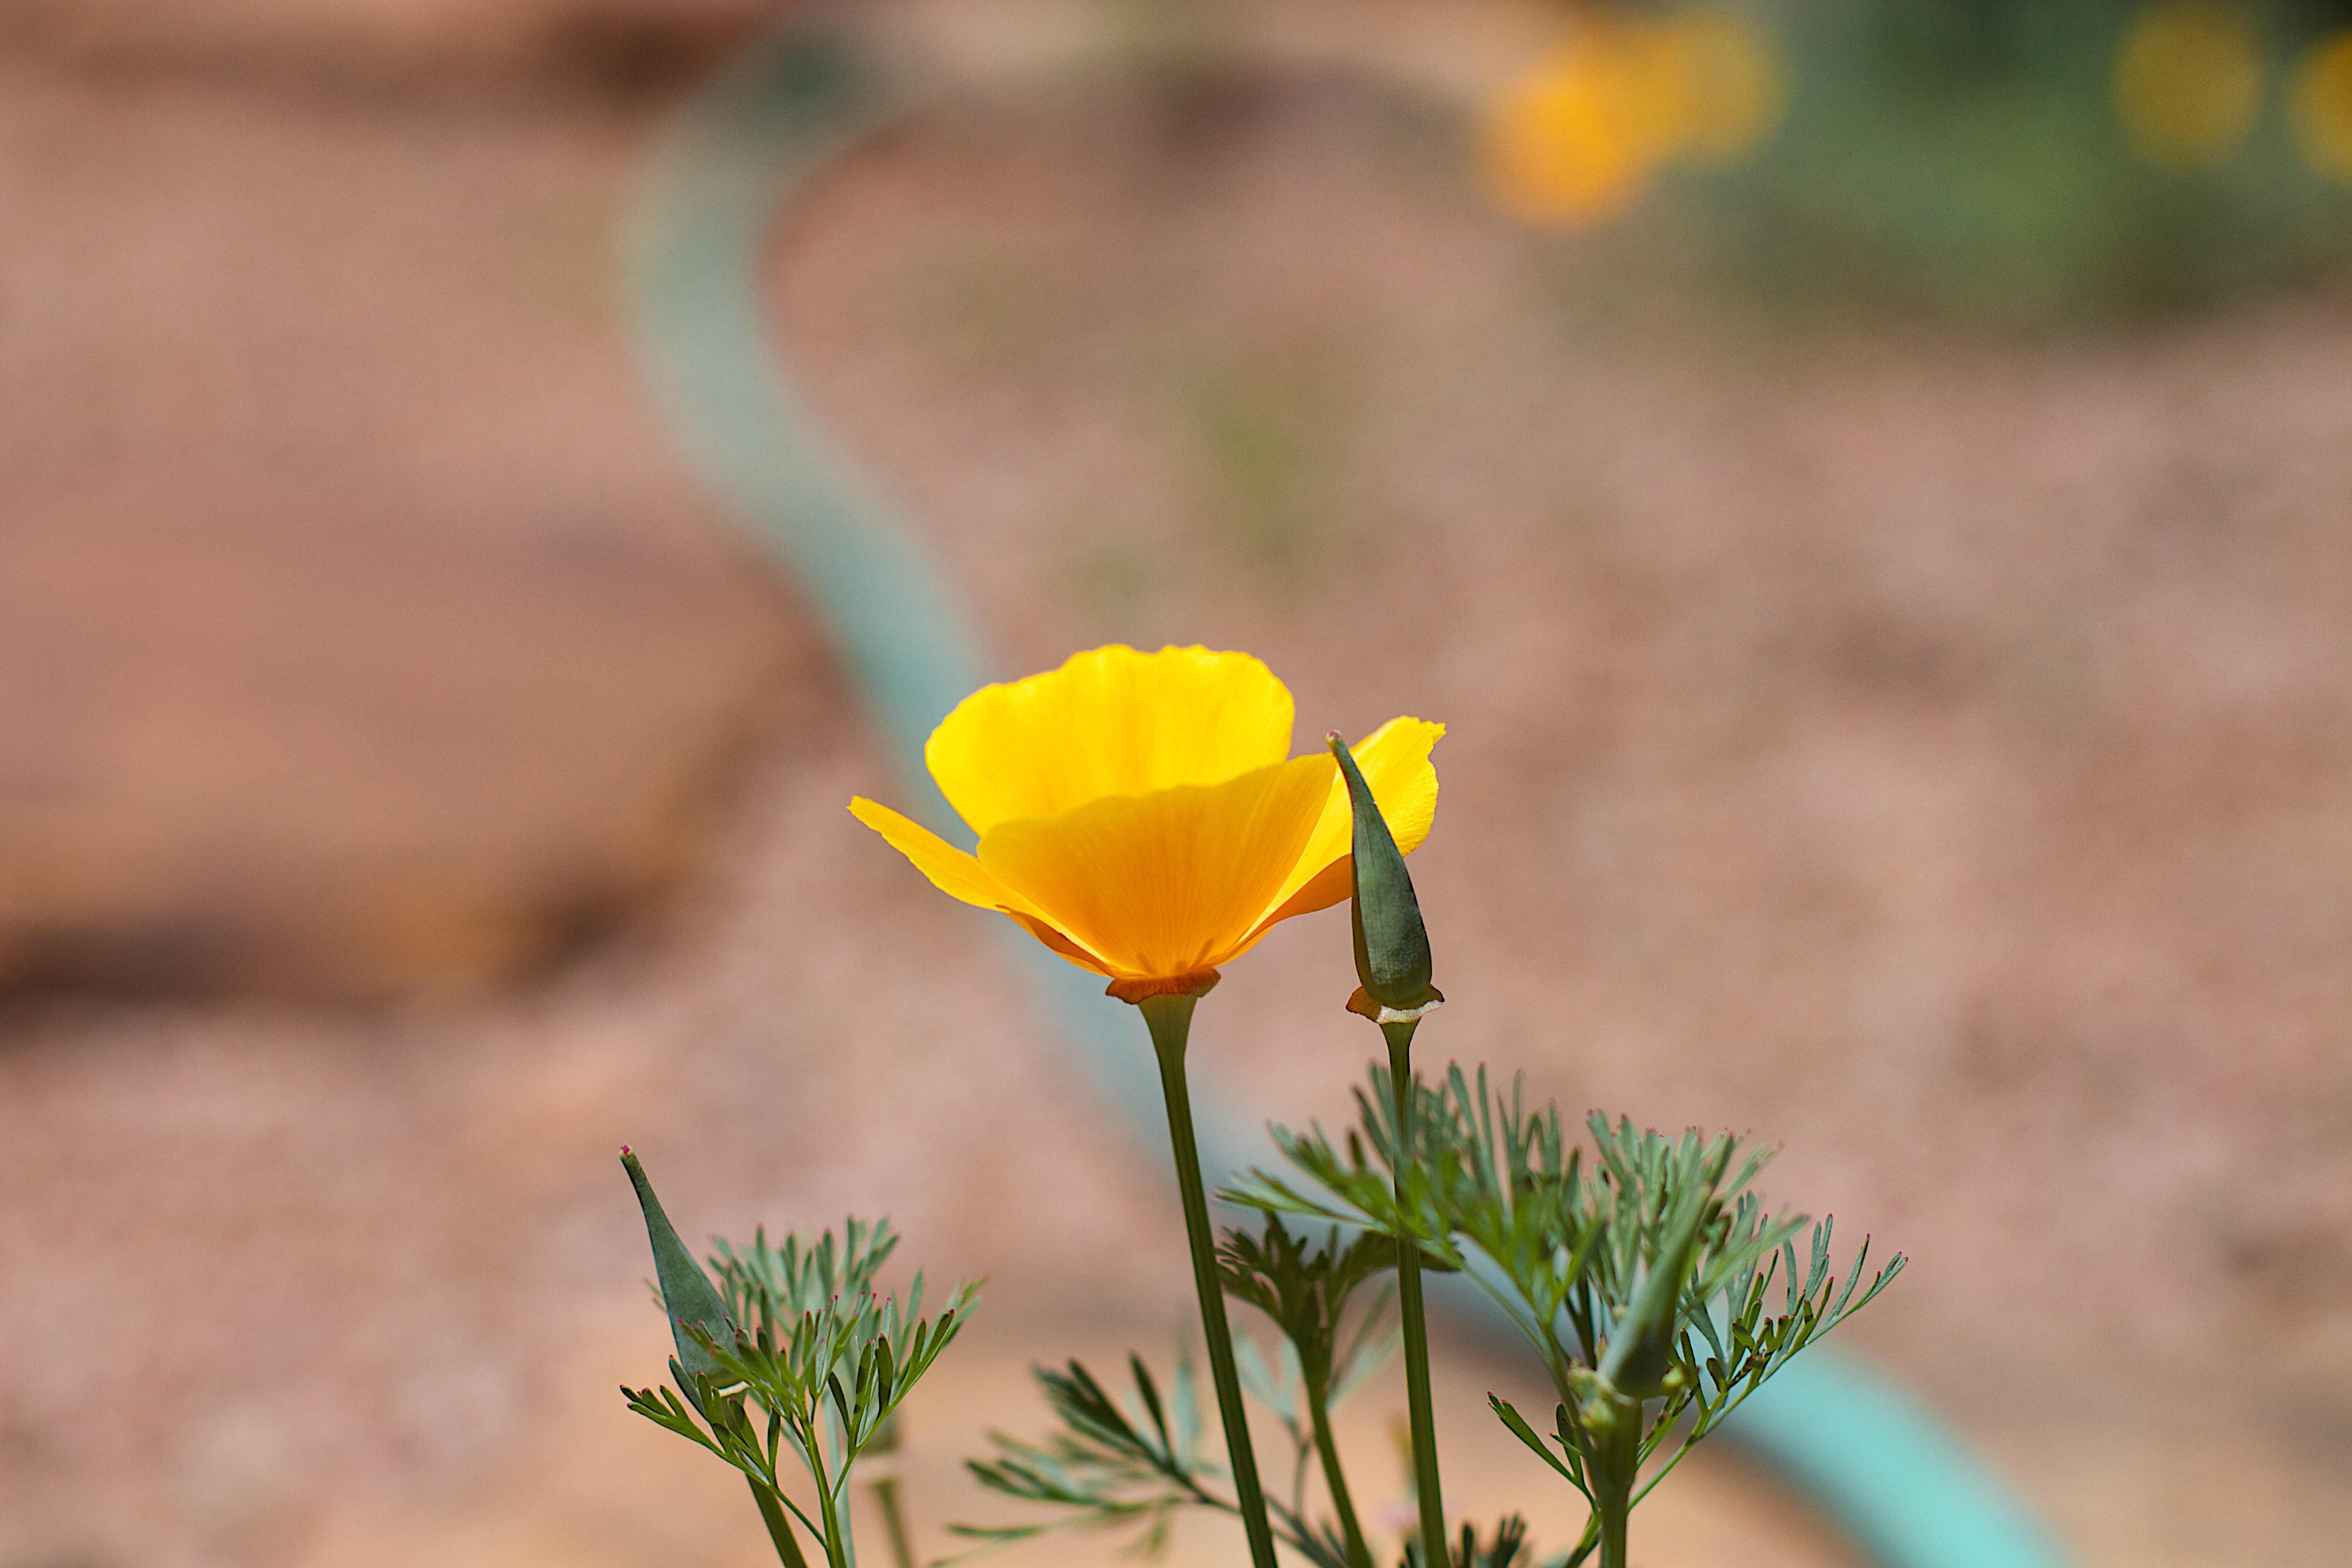
nature, plant, field, meadow, prairie, flower, petal, botany, yellow, flora, wildflower, close up, poppy, macro photography, flowering plant, annual plant, plant stem, land plant